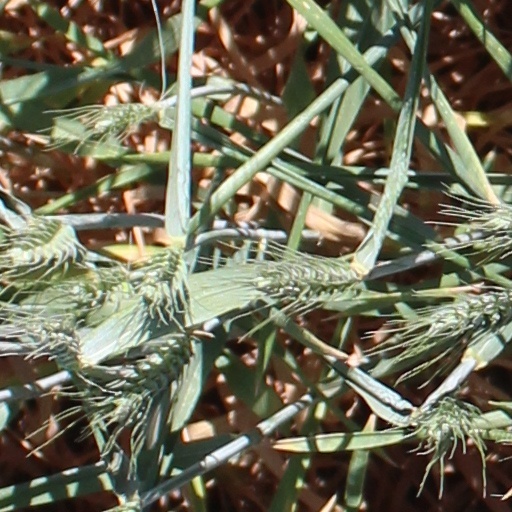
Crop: wheat